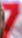
Number: 7